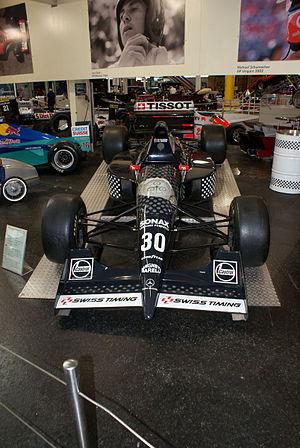
La Sauber C13 est une monoplace de Formule 1 engagée par l'écurie Sauber pour la saison 1994 de Formule 1. Elle est pilotée par l'Autrichien Karl Wendlinger, remplacé successivement par l'Italien Andrea De Cesaris et le Finlandais Jyrki Järvilehto et par l'Allemand Heinz-Harald Frentzen, qui effectue l'intégralité de la saison pour l'écurie suisse. La C13 est équipée d'un moteur V10 Mercedes de 3.5 litres.